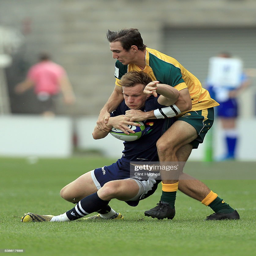
person tackles person during the match .